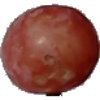
Label: Grape Pink 1